J. F. R. Jacob

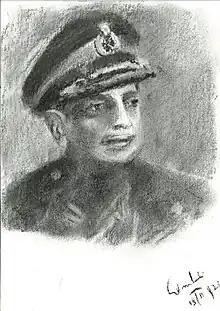

Jacob was born in Calcutta to a deeply religious Baghdadi Jewish family originally from Iraq which had settled in Calcutta in the mid-19th century. His father, Elias Emanuel, was an affluent businessman. After his father became sick, Jacob was sent at the age of nine to Victoria Boys' School, a boarding school in Kurseong near Darjeeling. From then on, he went home only during school holidays.